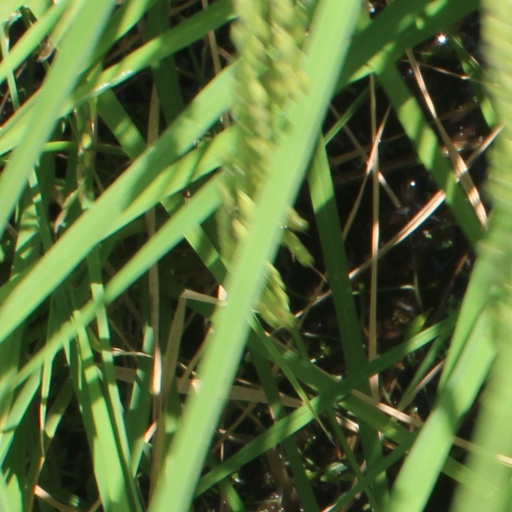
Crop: rice